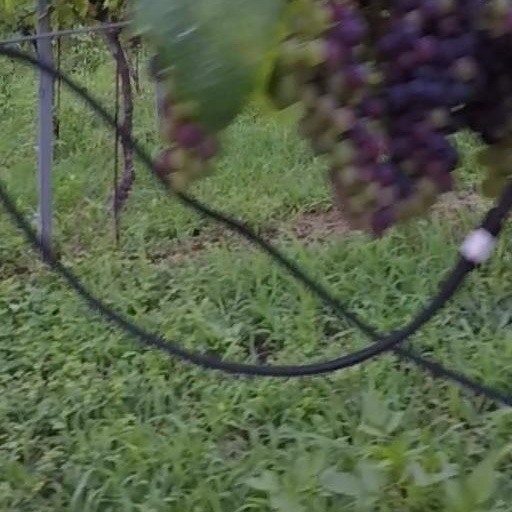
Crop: grape